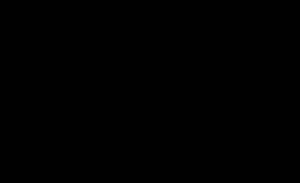
Les carbapénèmes sont une classe d'antibiotiques naturels ou semi-synthétiques obtenus à partir de Streptomyces cattleya. Ils font partie de la famille des bêta-lactamines.